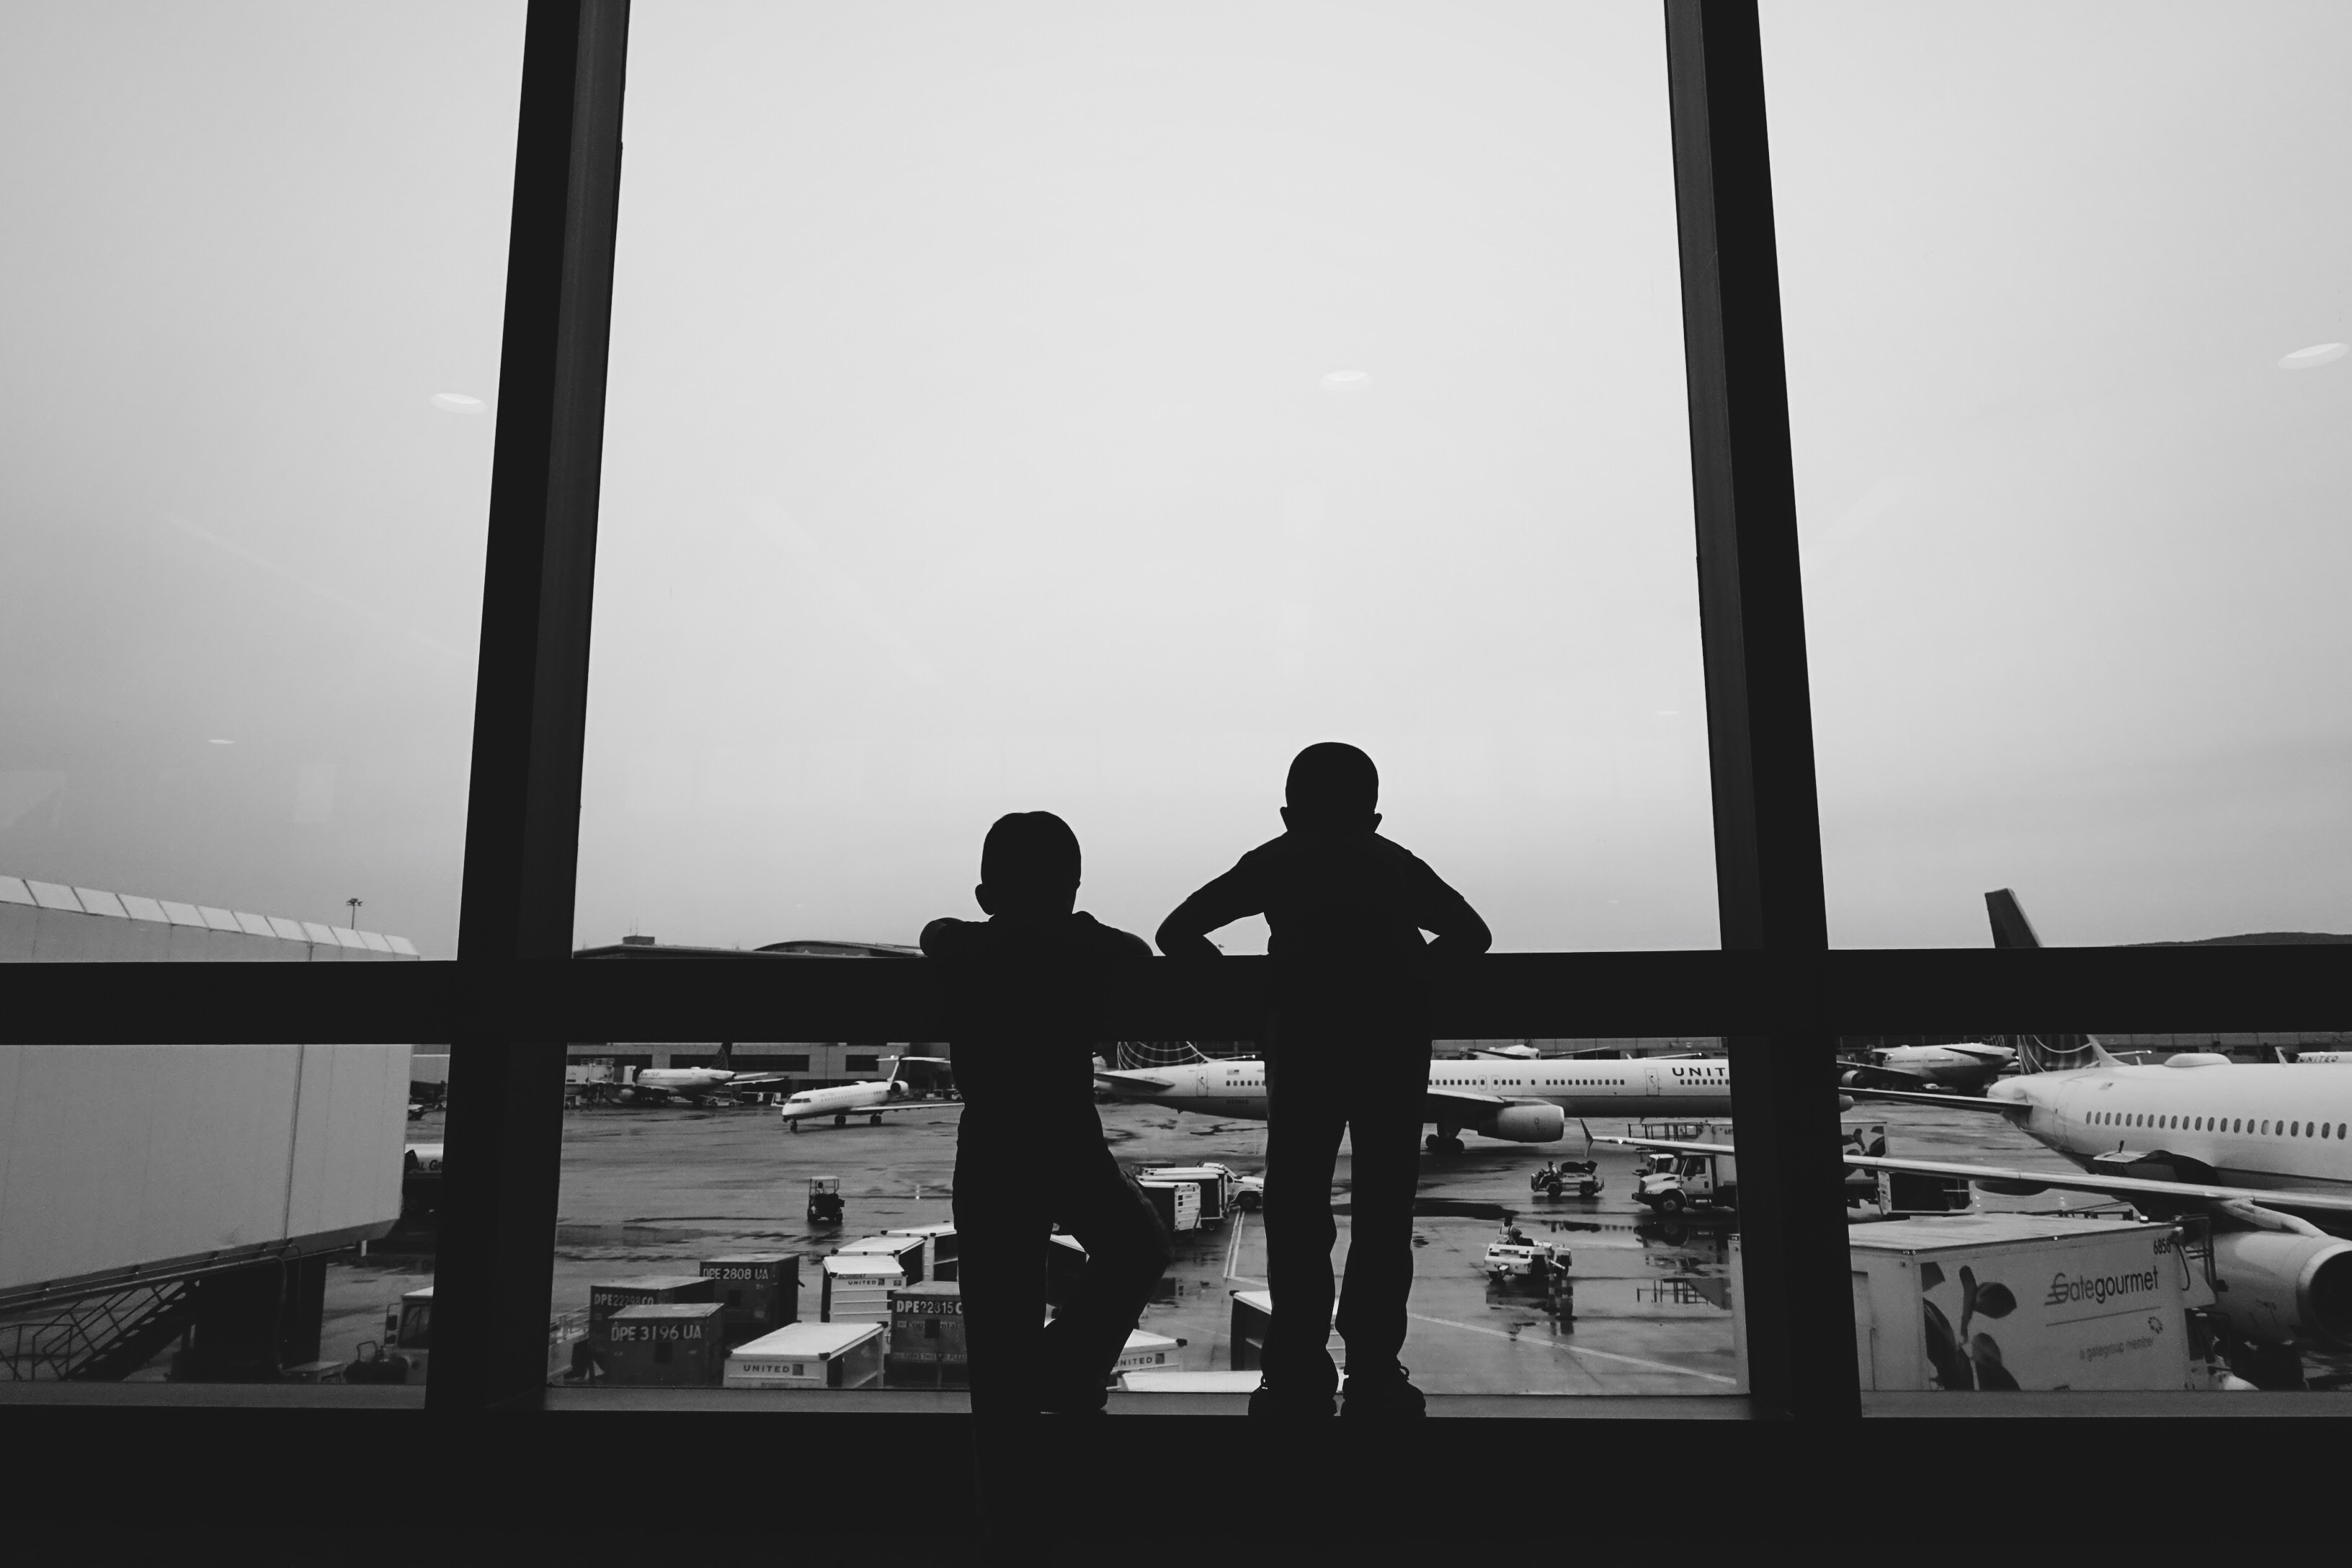
silhouette, black and white, white, aviation, flight, black, monochrome, photograph, image, monochrome photography, atmosphere of earth